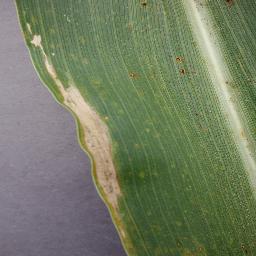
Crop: corn
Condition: (maize)_northern_blight